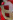
Number: 8